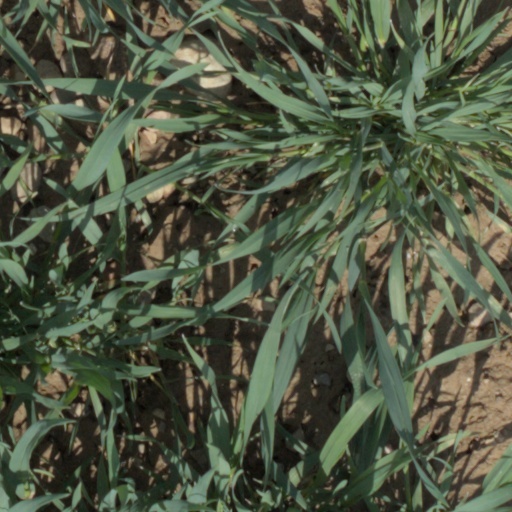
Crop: wheat